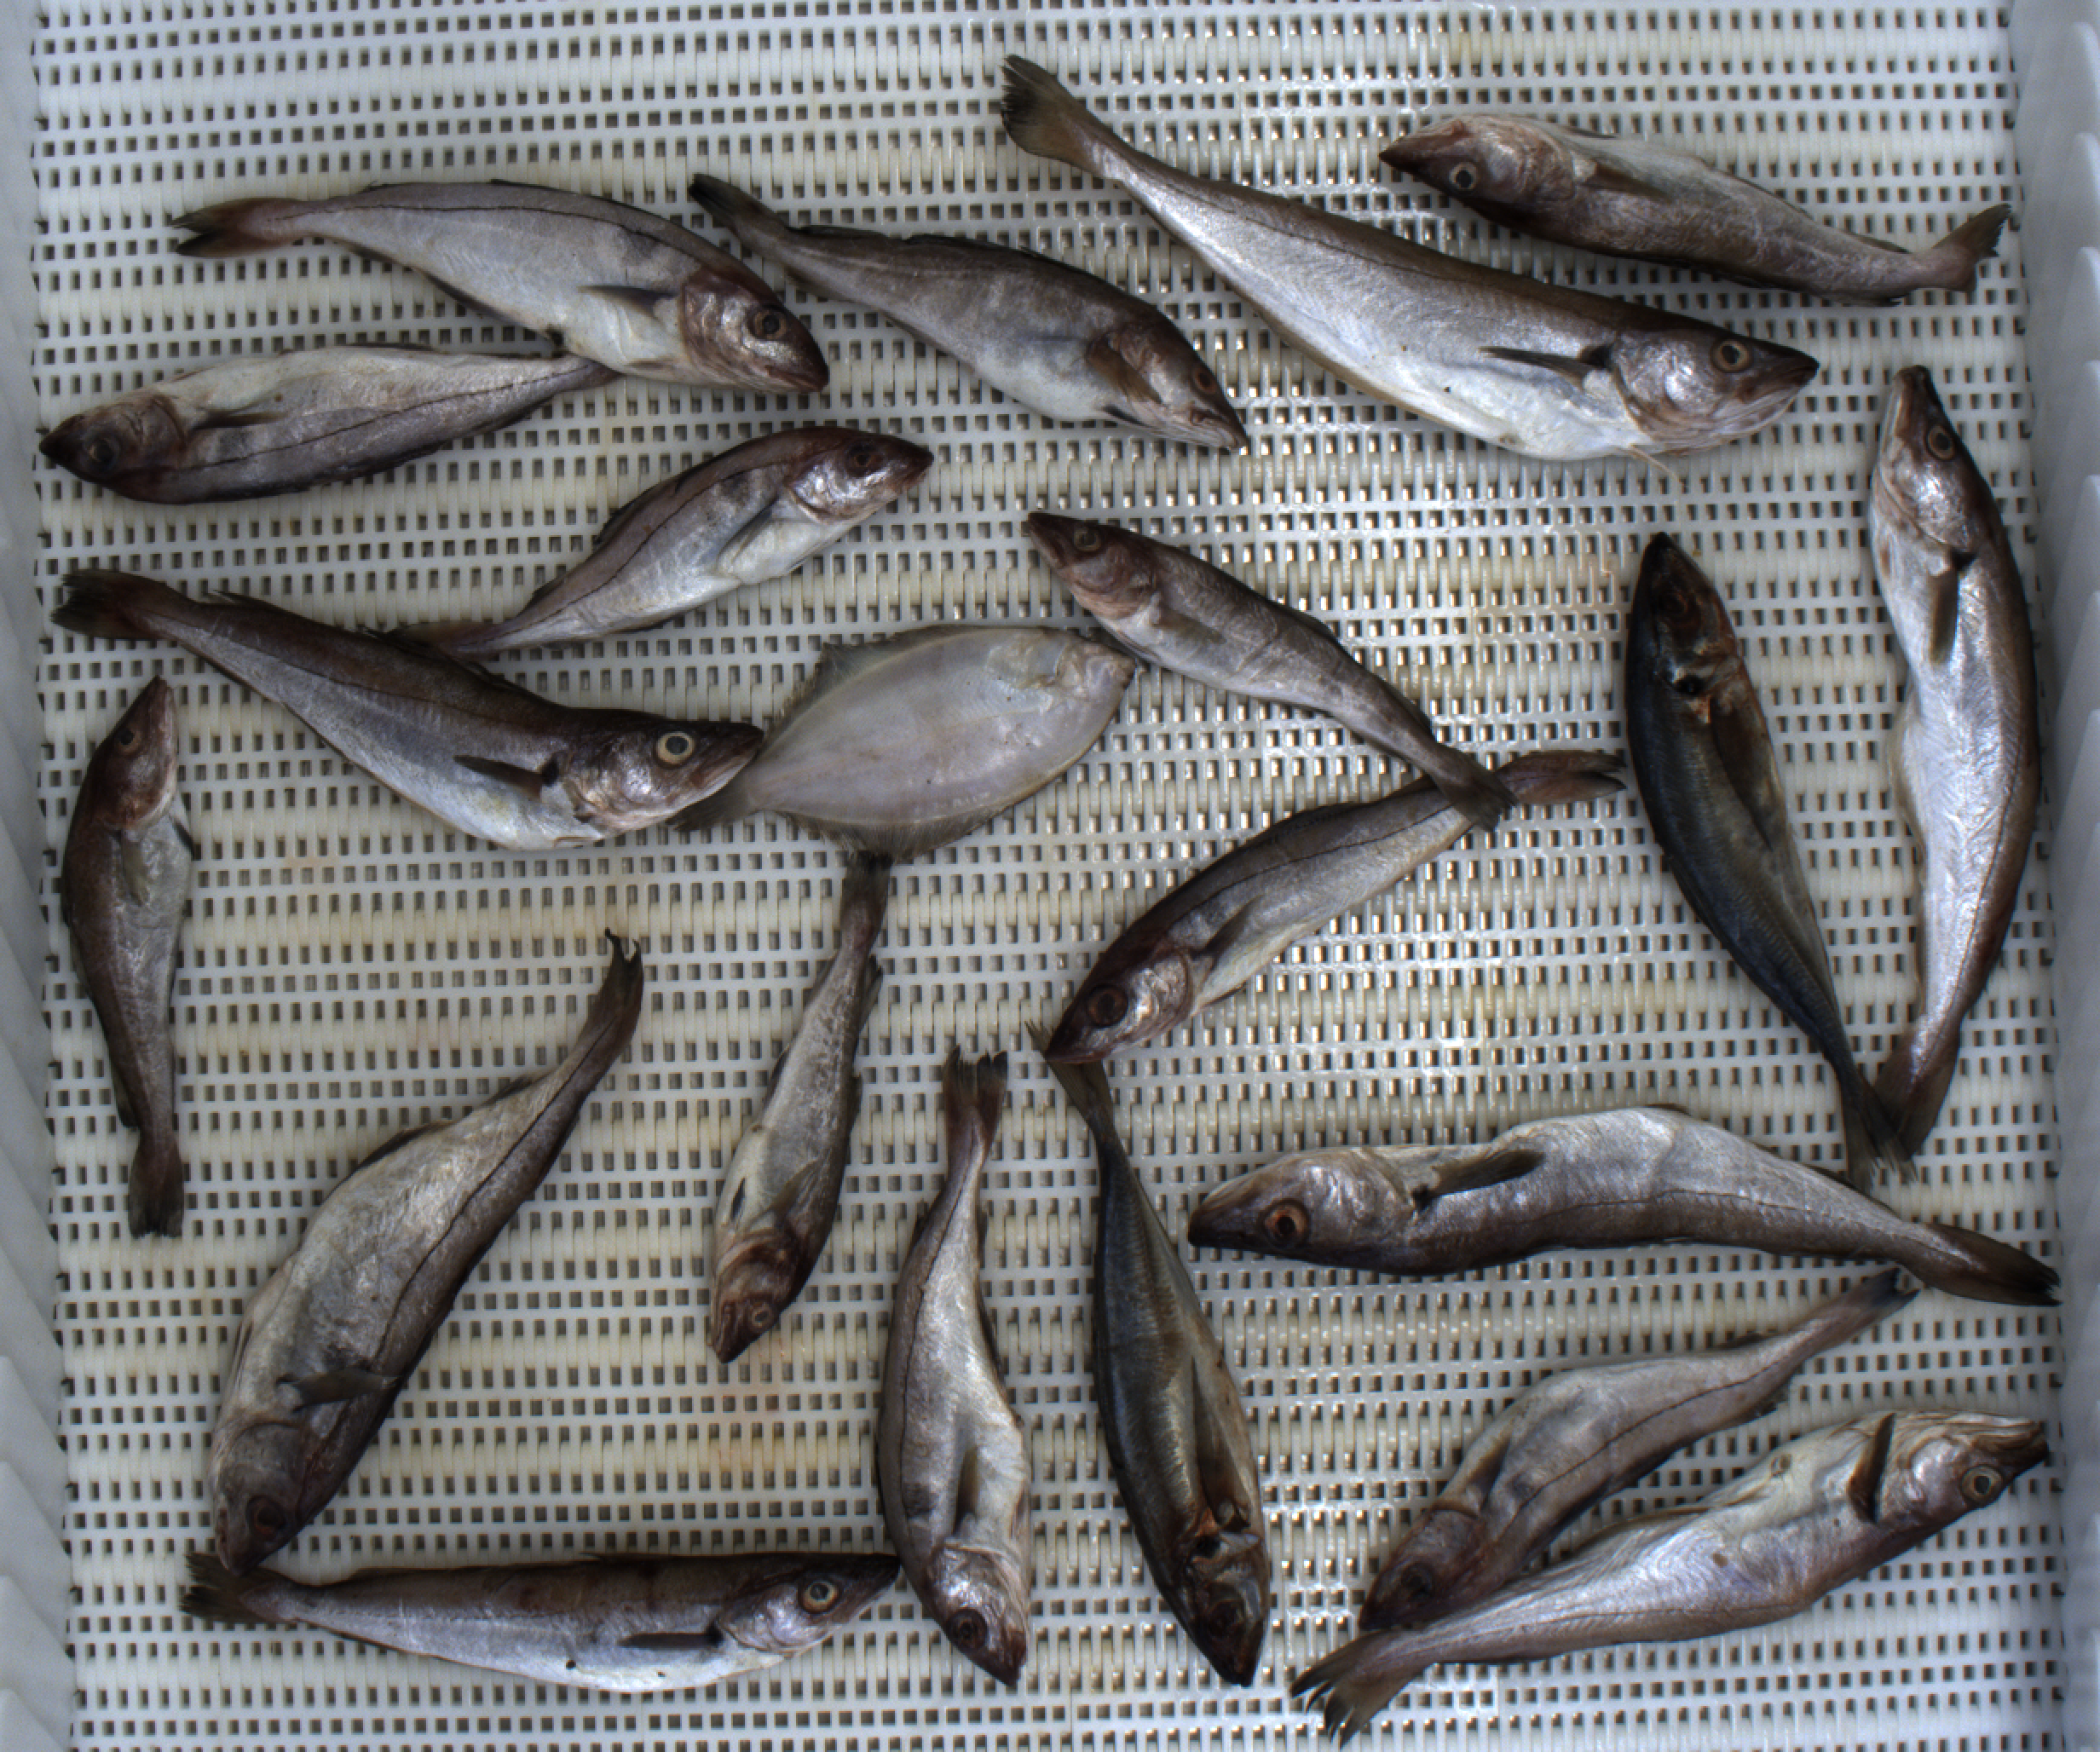
Total fish: 21
Cod: 5
Haddock: 7
Whiting: 6
Hake: 0
Horse mackerel: 2
Saithe: 0
Other: 1